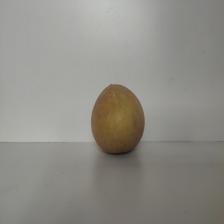
Size: Large